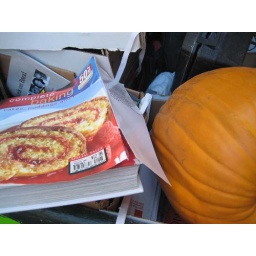
While walking the dog, spotted these in the dumpster behind the bakery